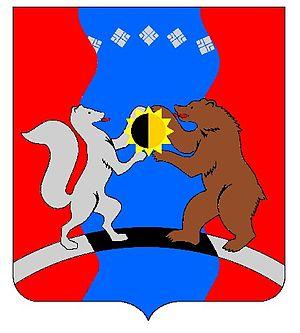
Aldan est une ville de la République de Sakha, en Russie, et le centre administratif du raïon du même nom. Sa population s'élevait à 20 700 habitants en 2017.